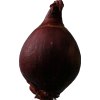
Label: red_onion